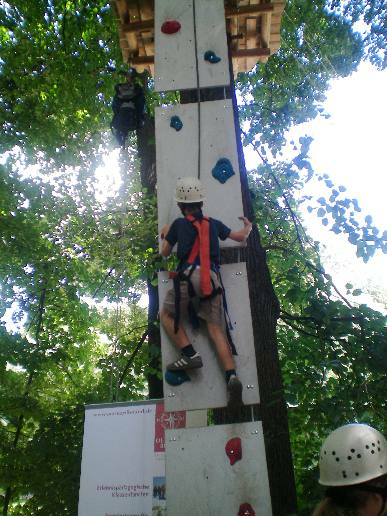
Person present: Yes